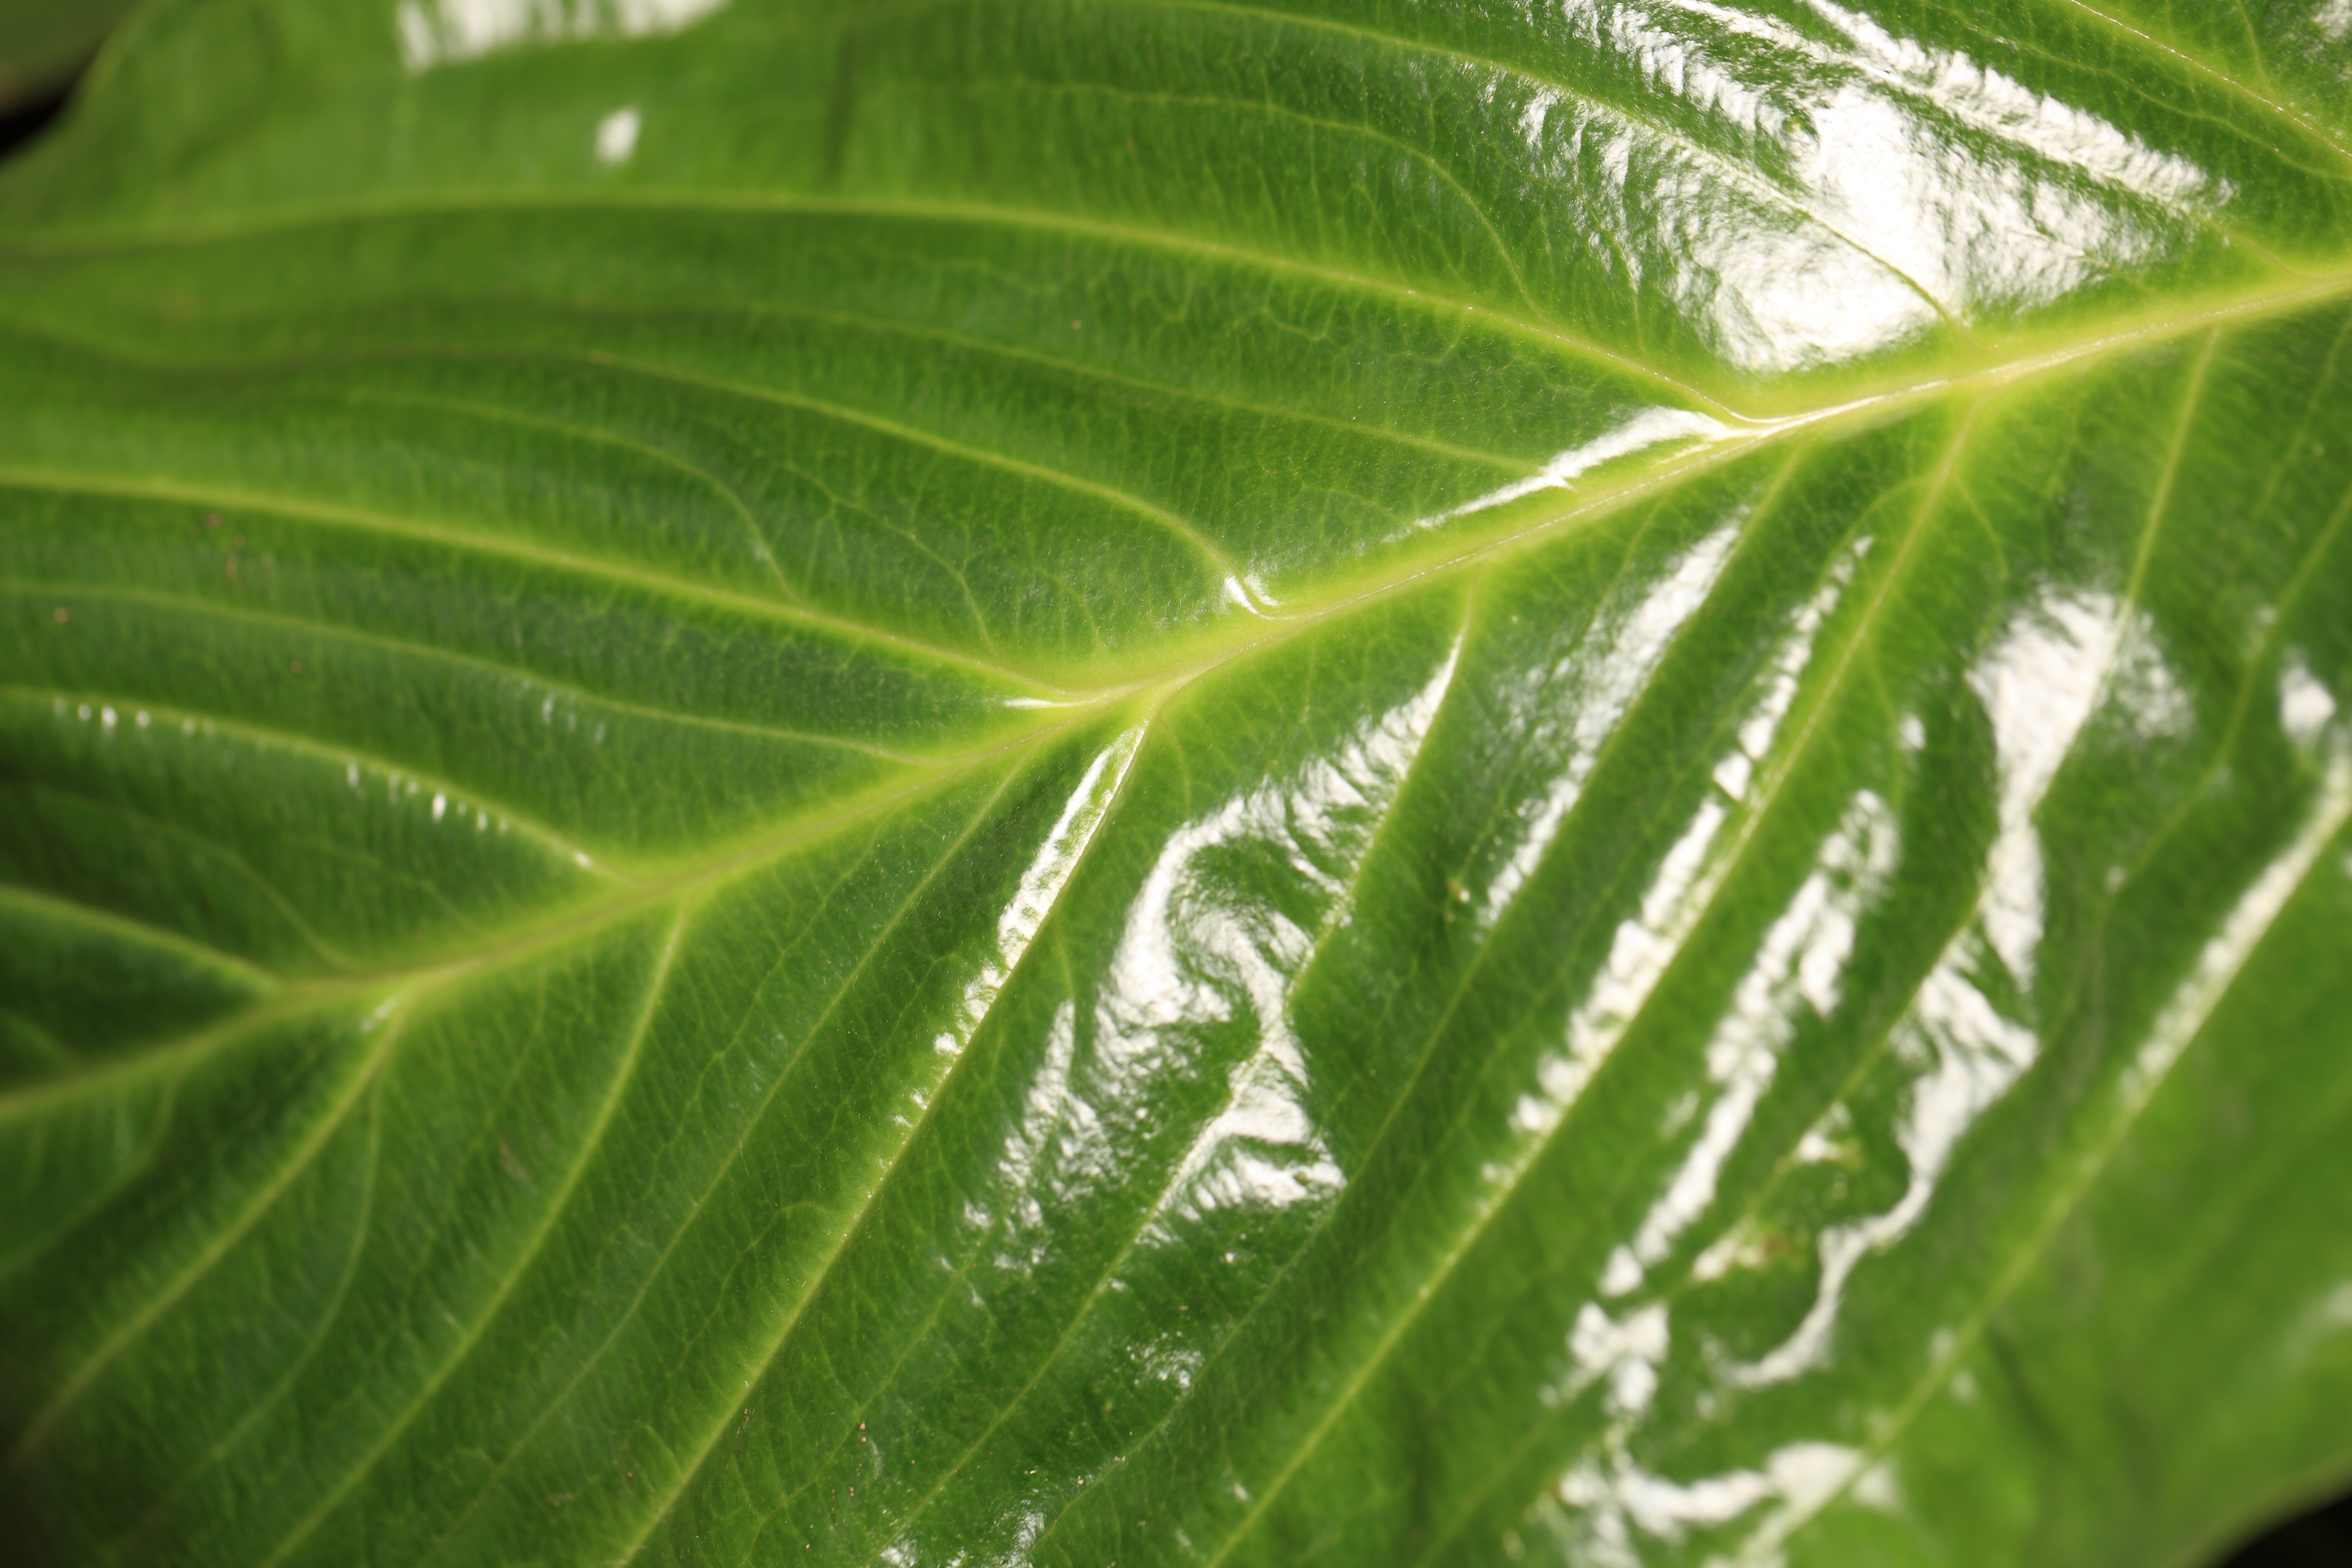
tree, nature, forest, plant, sunlight, leaf, flower, green, high, jungle, produce, botany, flora, close up, tokyo, rainforest, 5d, hires, markii, hi, res, resolution, jindaishokubutsukouen, choufu, macro photography, plant stem